History of Ontario

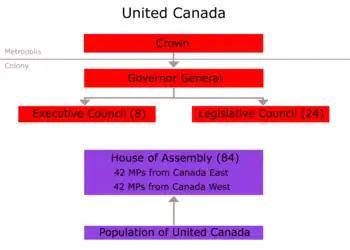
Political organization of the Province of Canada under the "Act of Union, 1840". The "Act of Union" united the Canadas into a single colony

After the War of 1812, relative stability attracted increasing numbers of immigrants from Britain and Ireland rather than from the United States. Colonial leaders encouraged this new immigration. However, many arriving newcomers from Europe (mostly from Britain and Ireland) found frontier life difficult, and some of those with the means eventually returned home or went south. But population growth far exceeded emigration from this area in the following decades.